Ludwigsburg Palace

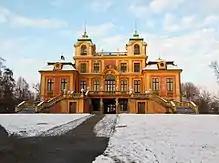
Schloss Favorite in the winter

The gardens were to be centered in the north with an Italian terraced garden and were largely completed when Eberhard Louis turned his attention to the south garden. There he laid out a large symmetrical French garden. Charles Eugene filled in the terraces in 1749 to replace them with a large "broderie". He then reorganized and expanded the south garden over the next decade. Frederick I again reorganized the south garden in 1797 in a Neoclassical style and Mediterranean theme. He retained the original pathways, but added a canal and fountain to the garden's center. The south garden was divided into four equally sized lawns, with hillocks in their center topped with a large vase crafted by Antonio Isopi. Frederick also expanded the garden east to form an English landscape garden (Lower east) and demolished Charles Eugene's opera house to form a medieval-themed landscape garden (Upper east). Two additional gardens, for Frederick and Charlotte, were laid out adjacent to their palace suites. Also in the fantasy garden is the Emichsburg, a folly built from 1798 to 1802 and named after the fabled ancestor of the House of Württemberg, a knight of the House of Hohenstaufen. William I abandoned Ludwigsburg for Rosenstein Palace in Stuttgart and opened the south garden to the public in 1828. The canal was filled in and an orchard planted on the southern lawns, later used to grow potatoes.